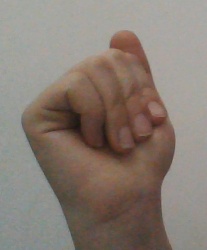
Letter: saad